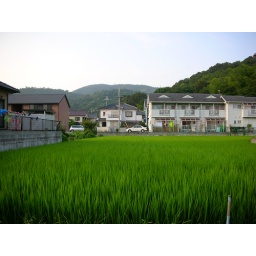
Rice field near my house in Shioya